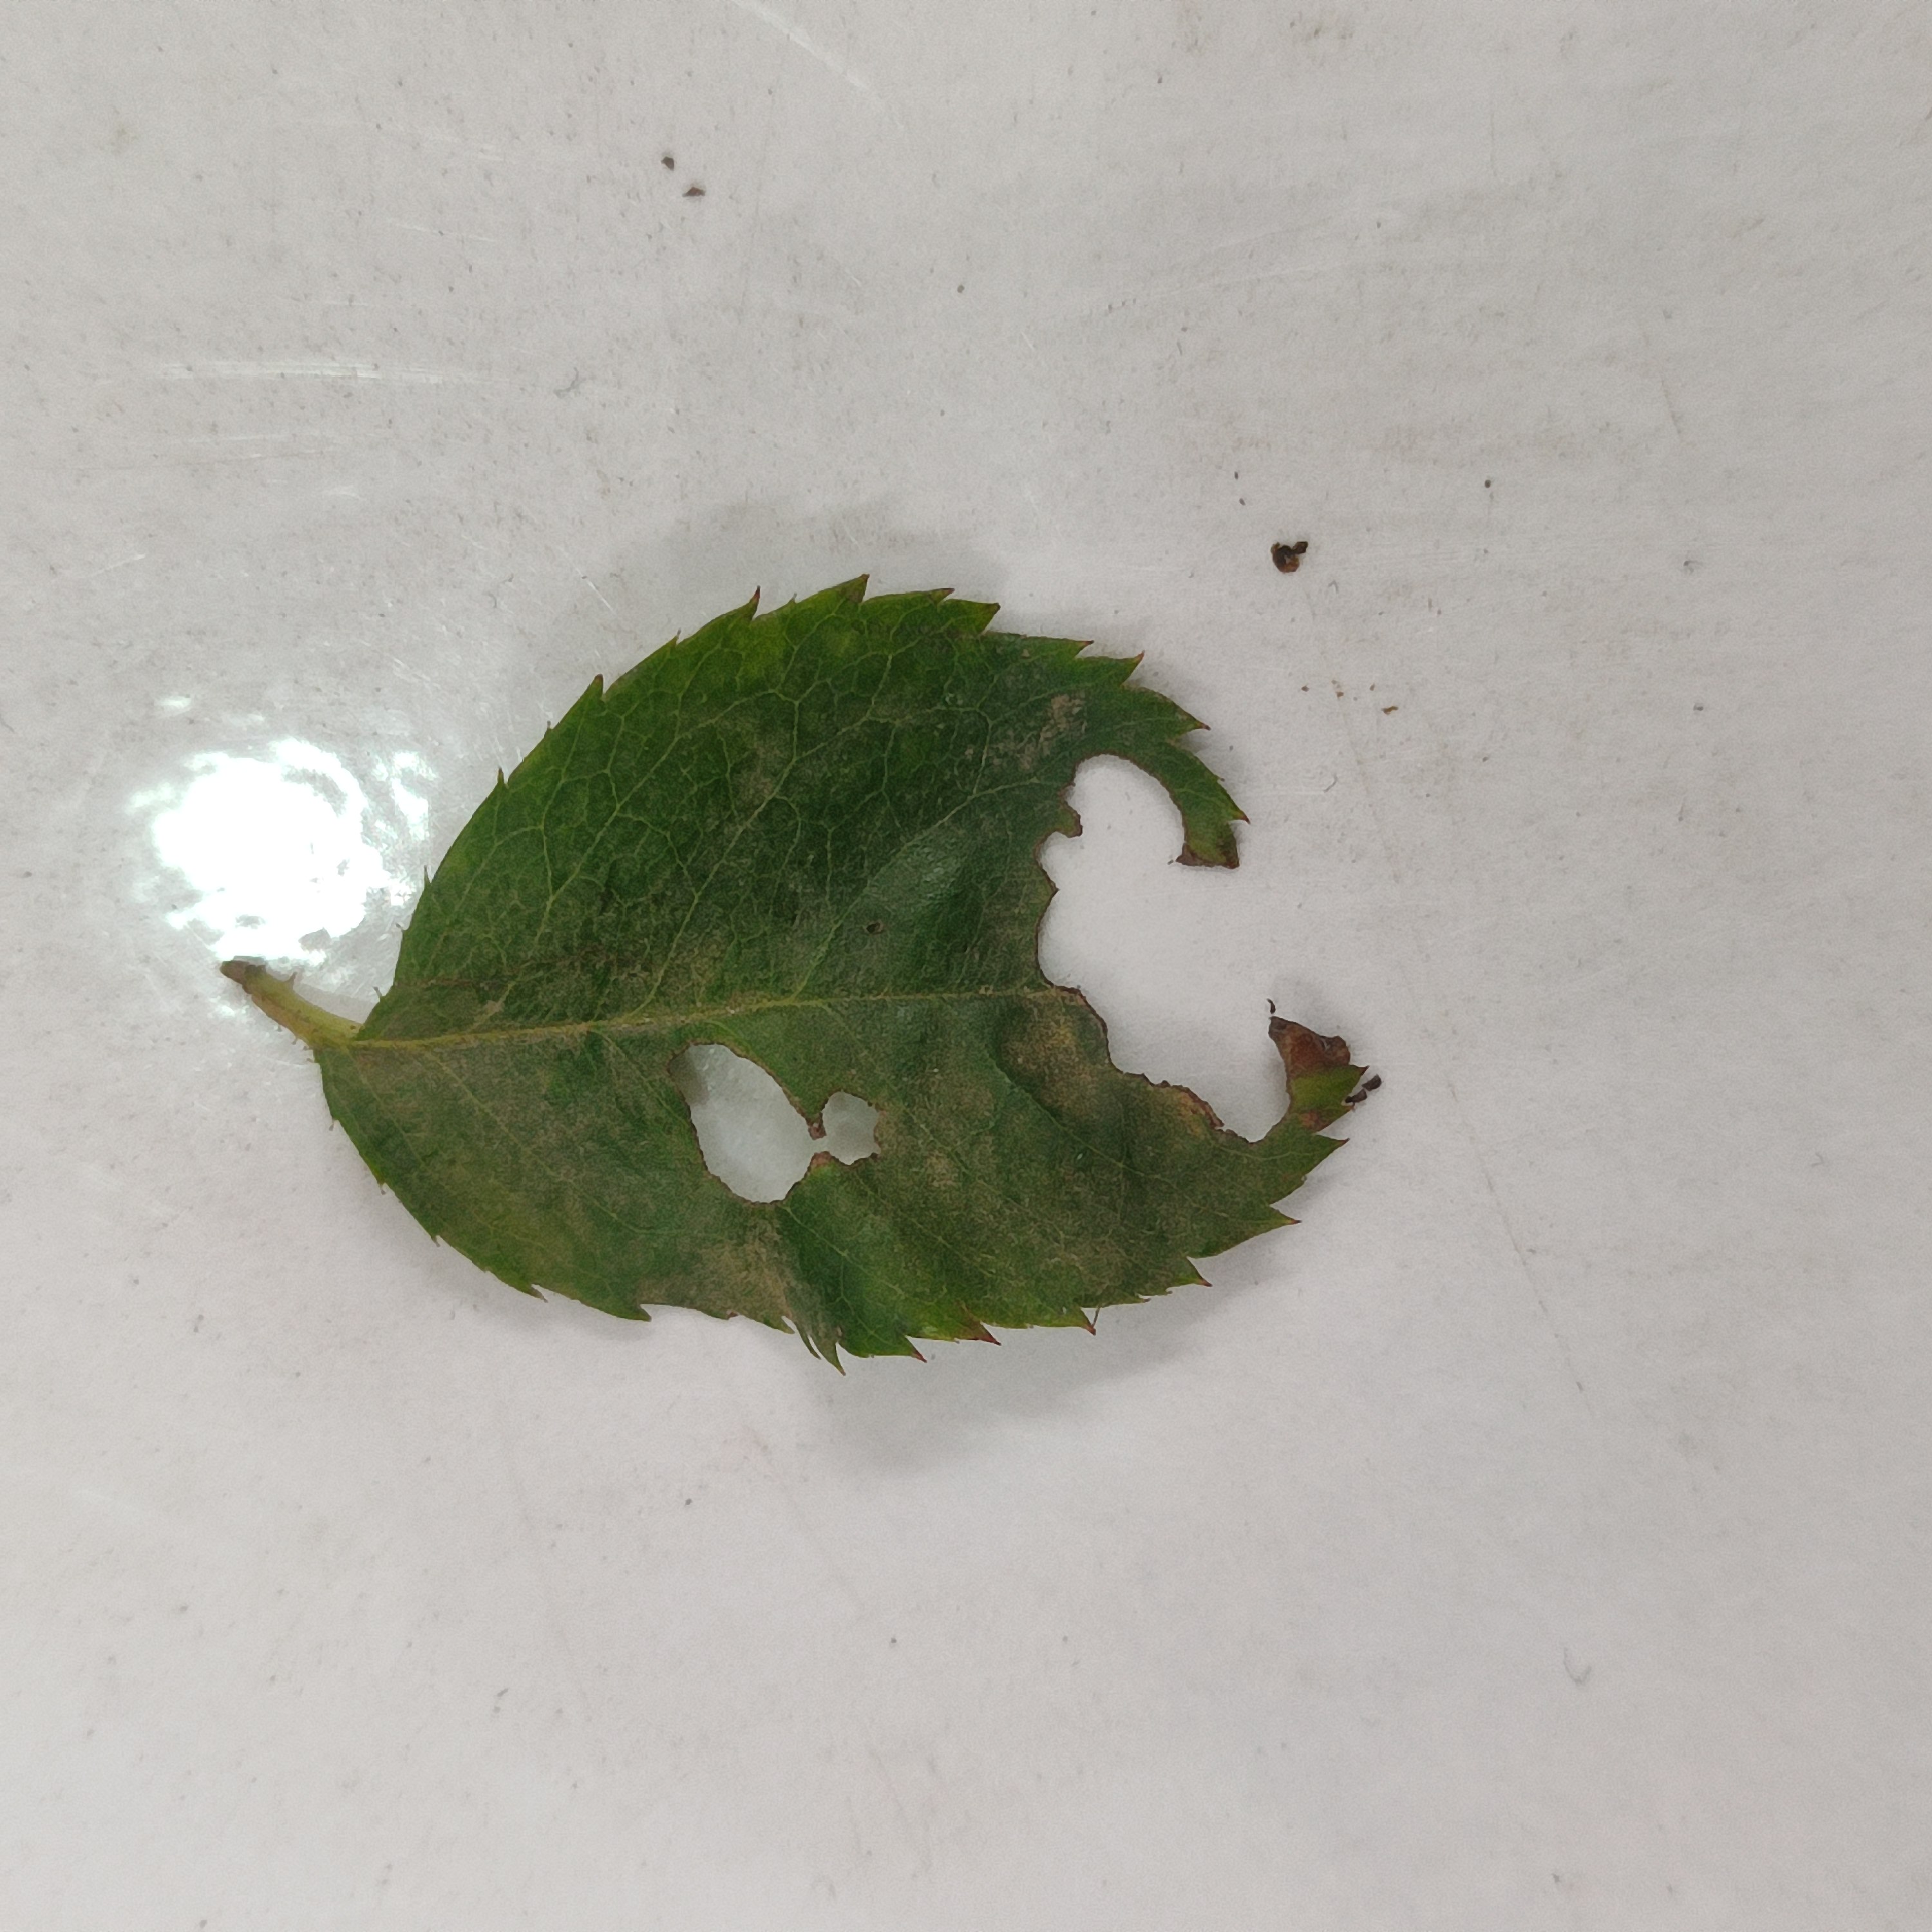
Label: Insect Hole